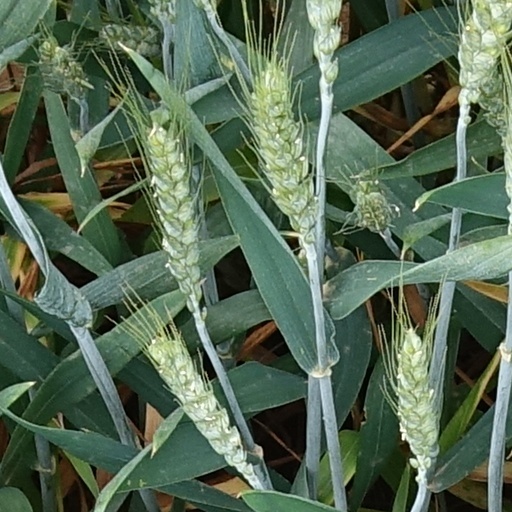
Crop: wheat